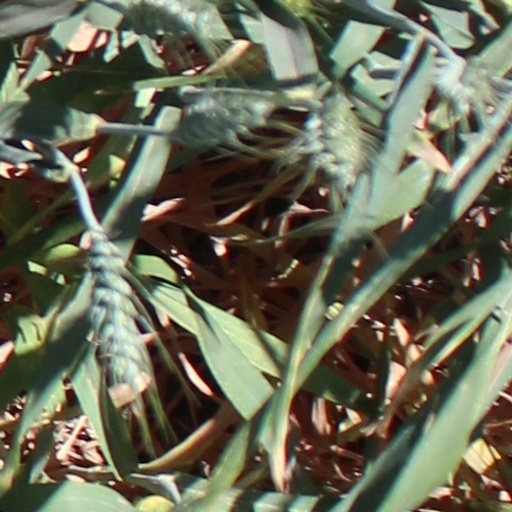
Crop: wheat